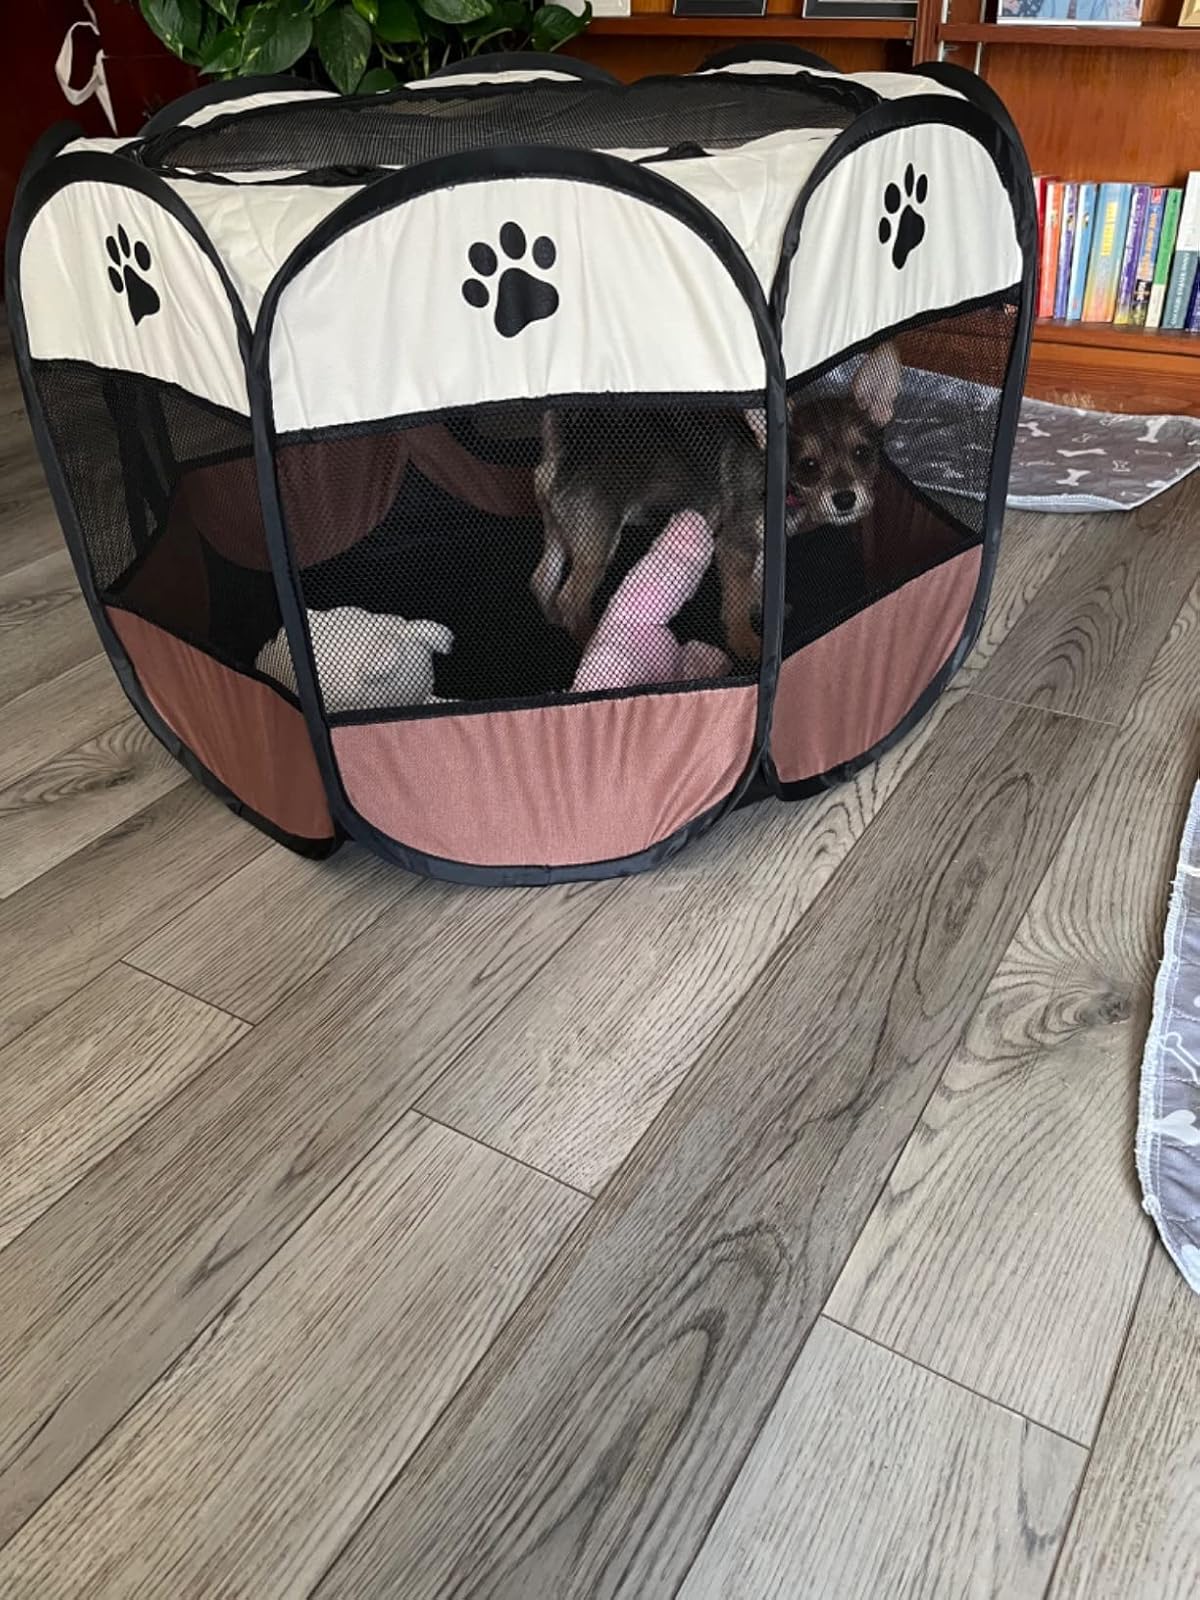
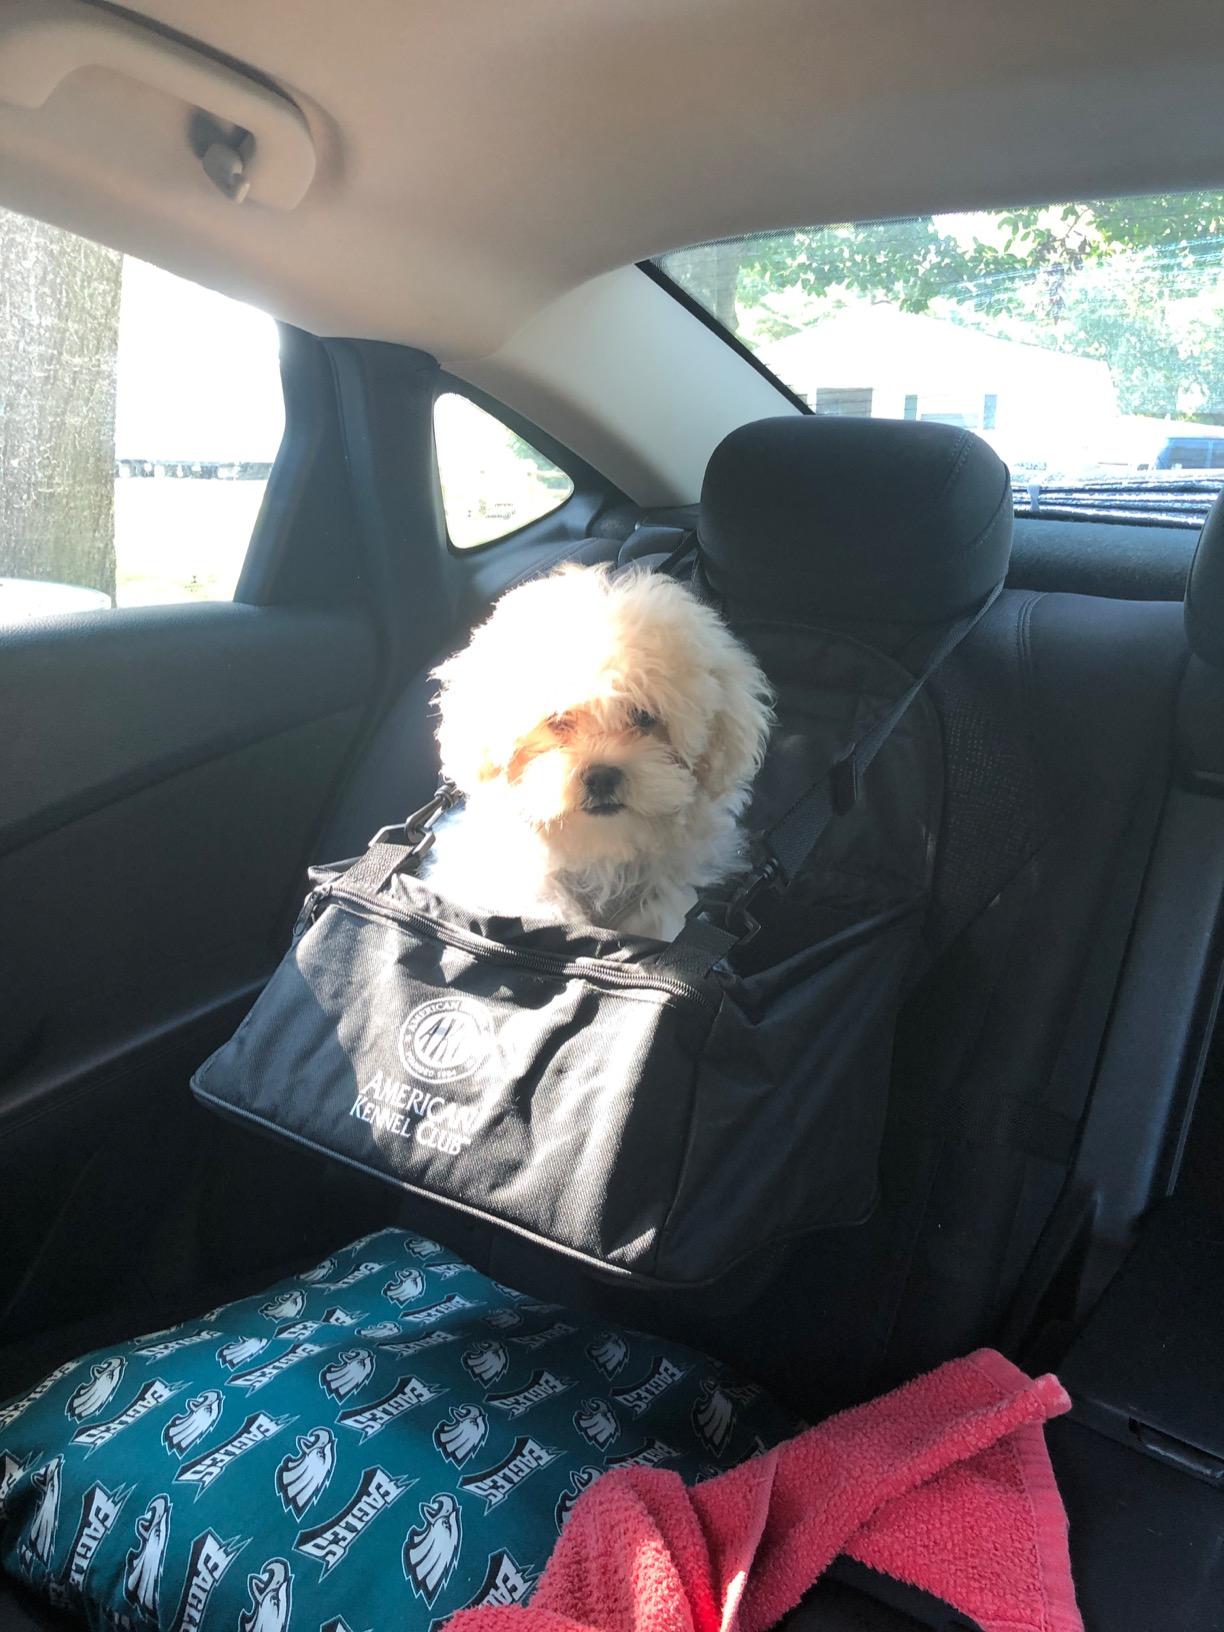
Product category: items_kennel
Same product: no